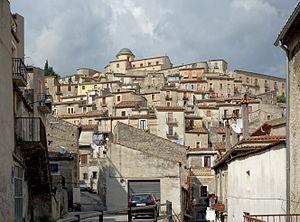
Vue de Morano Calabro.
Morano Calabro est une commune de la province de Cosenza, dans la région de Calabre, en Italie.